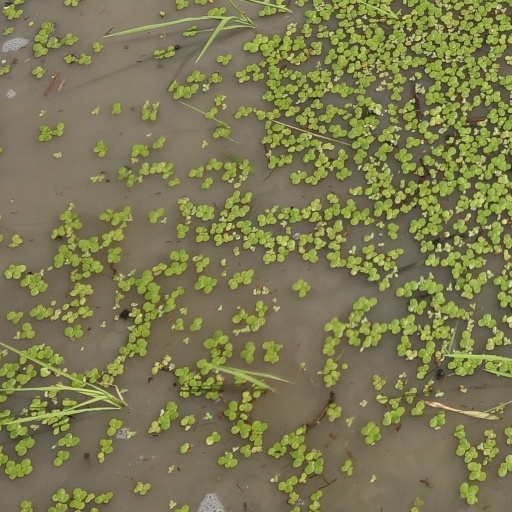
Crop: rice